Orwell, Kinross-shire

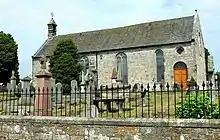

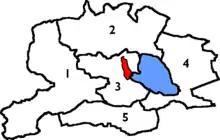
Parishes of Kinross-shire. Orwell is no. 2

Orwell is a parish in Kinross-shire, Scotland. It contains the market town of Milnathort, as well as the hamlet of Middleton. The name comes from the Gaelic "iubhar coille" meaning "yew wood".